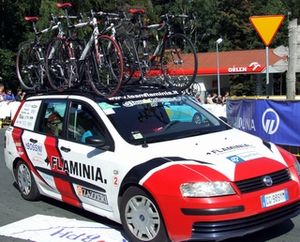
Ceramica Flaminia-Bossini Docce
Hjælpevogn fra Ceramica Flaminia
Ceramica Flaminia-Bossini Docce er et professionelt continentalt cykelhold med oprindelse i Italien, som deltager i UCI Continental Circuits løb og UCI ProTour løb, når holdet opnår wildcard.